Agni-III

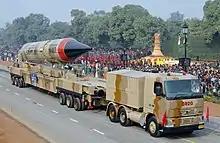
21 September 2012 Agni-III missile test

The Agni-III is an Indian intermediate-range ballistic missile inducted into service in 2011 as the successor of the Agni-II. It has a range of and can reach targets deep inside neighbouring countries including Pakistan and China.